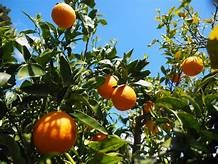
Label: mandarine